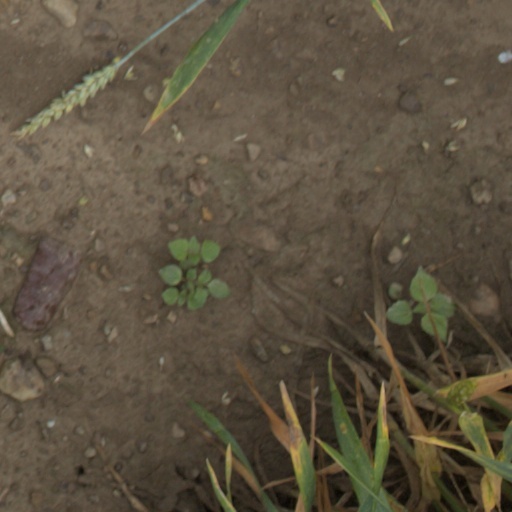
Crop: wheat